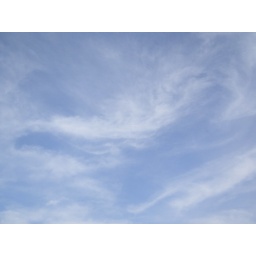
Wispy white clouds in blue sky